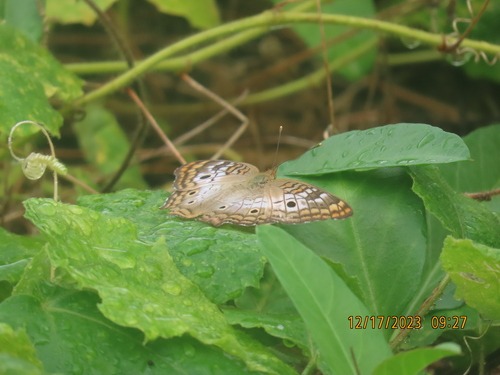
Scientific name: Anartia jatrophae
Common name: White peacock
Family: Nymphalidae
Order: Lepidoptera
Pollinator type: Primary pollinator
Habitat: Gardens, parks, and open areas
Geographic range: Southern United States to Argentina
Conservation status: Least Concern